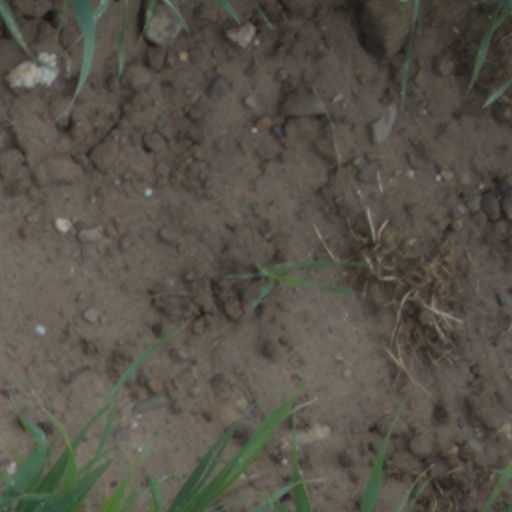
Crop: wheat